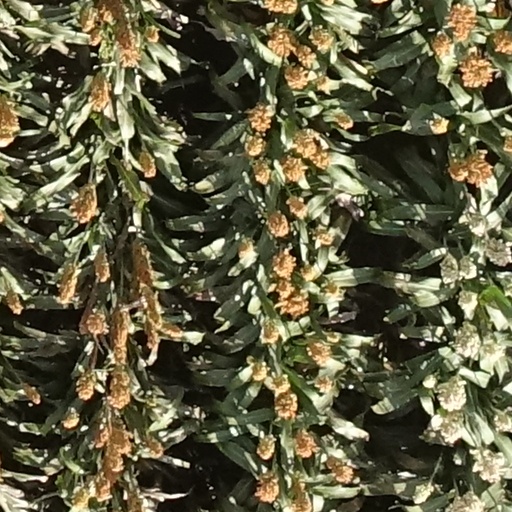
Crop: sorghum